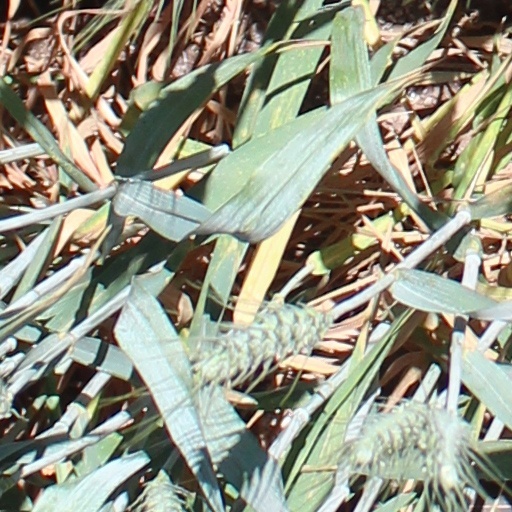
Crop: wheat